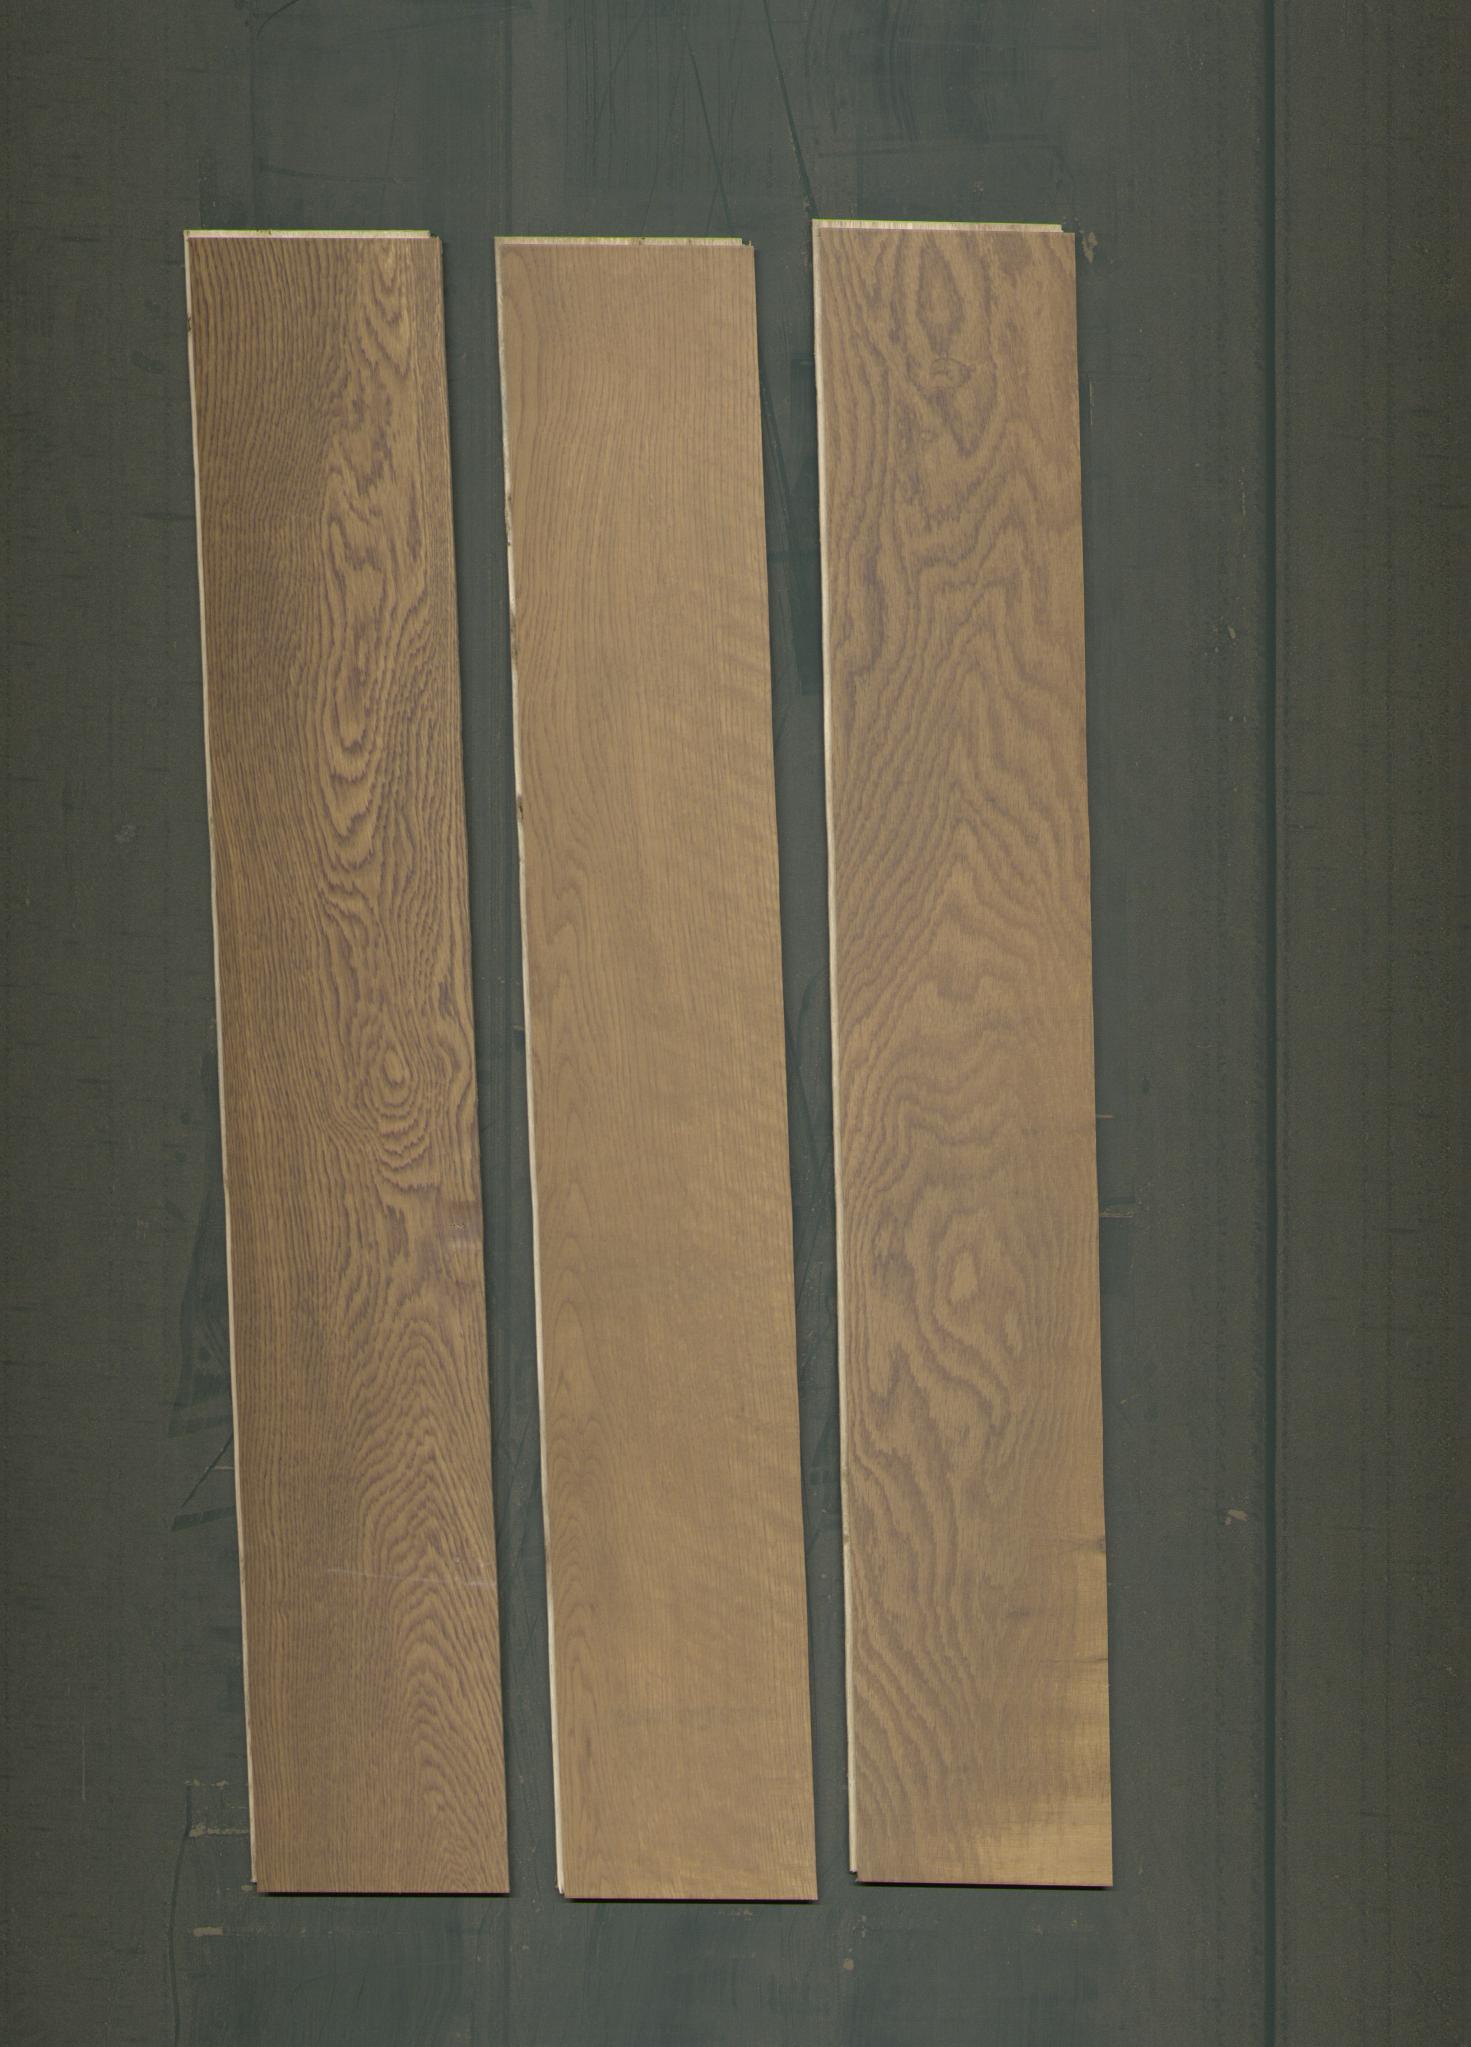
Label: mixers